Ala al-Dawla Bozkurt

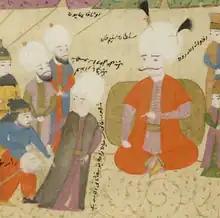
Miniature from "Tadj ut-Tewarikh" depicting the moment Bozkurt's severed head is presented to Selim I

The spring of 1510 marked a new Dulkadirid campaign against Diyarbekir, taking advantage of the Safavid campaign against Baghdad. A 14,000-strong force led by Bozkurt's sons Shahruh and Ahmed faced Mohammad Khan Ustajlu. Before the battle, the Dulkadirid and the Safavid forces observed a customary dog fight. When their dogs scared away those of the Dulkadirids, the Safavids took this as a sign of good luck and made a successful attack. Shahruh and Ahmed along with forty other men were caught and immediately beheaded, apart from Shahruh's sons Mehmed and Ali, who were spared and appointed to important positions by Ismail. Bozkurt was deeply saddened by the departure of his sons and mourned them for a long period by wearing black.